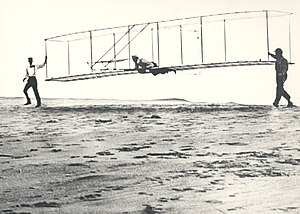
Pioner
De to brødre og flypionerer, Brødrene Wright i 1902 i et forsøg med en vinges opdrift.
Der er for få eller ingen kildehenvisninger i denne artikel, hvilket er et problem. Du kan hjælpe ved at angive troværdige kilder til de påstande, som fremføres i artiklen.